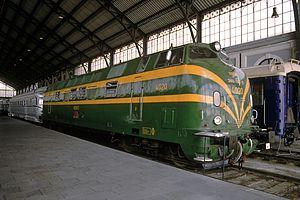
Le matériel roulant ferroviaire est composé de l'ensemble des véhicules, moteurs ou remorqués, conçus pour se déplacer sur une voie ferrée.
La série 340 de la Renfe, originellement dénommée série 4000, est une série de 32 locomotives Diesel à transmission hydrostatique de conception allemande, construites de 1966 à 1969 par Krauss-Maffei puis par Babcock & Wilcox.